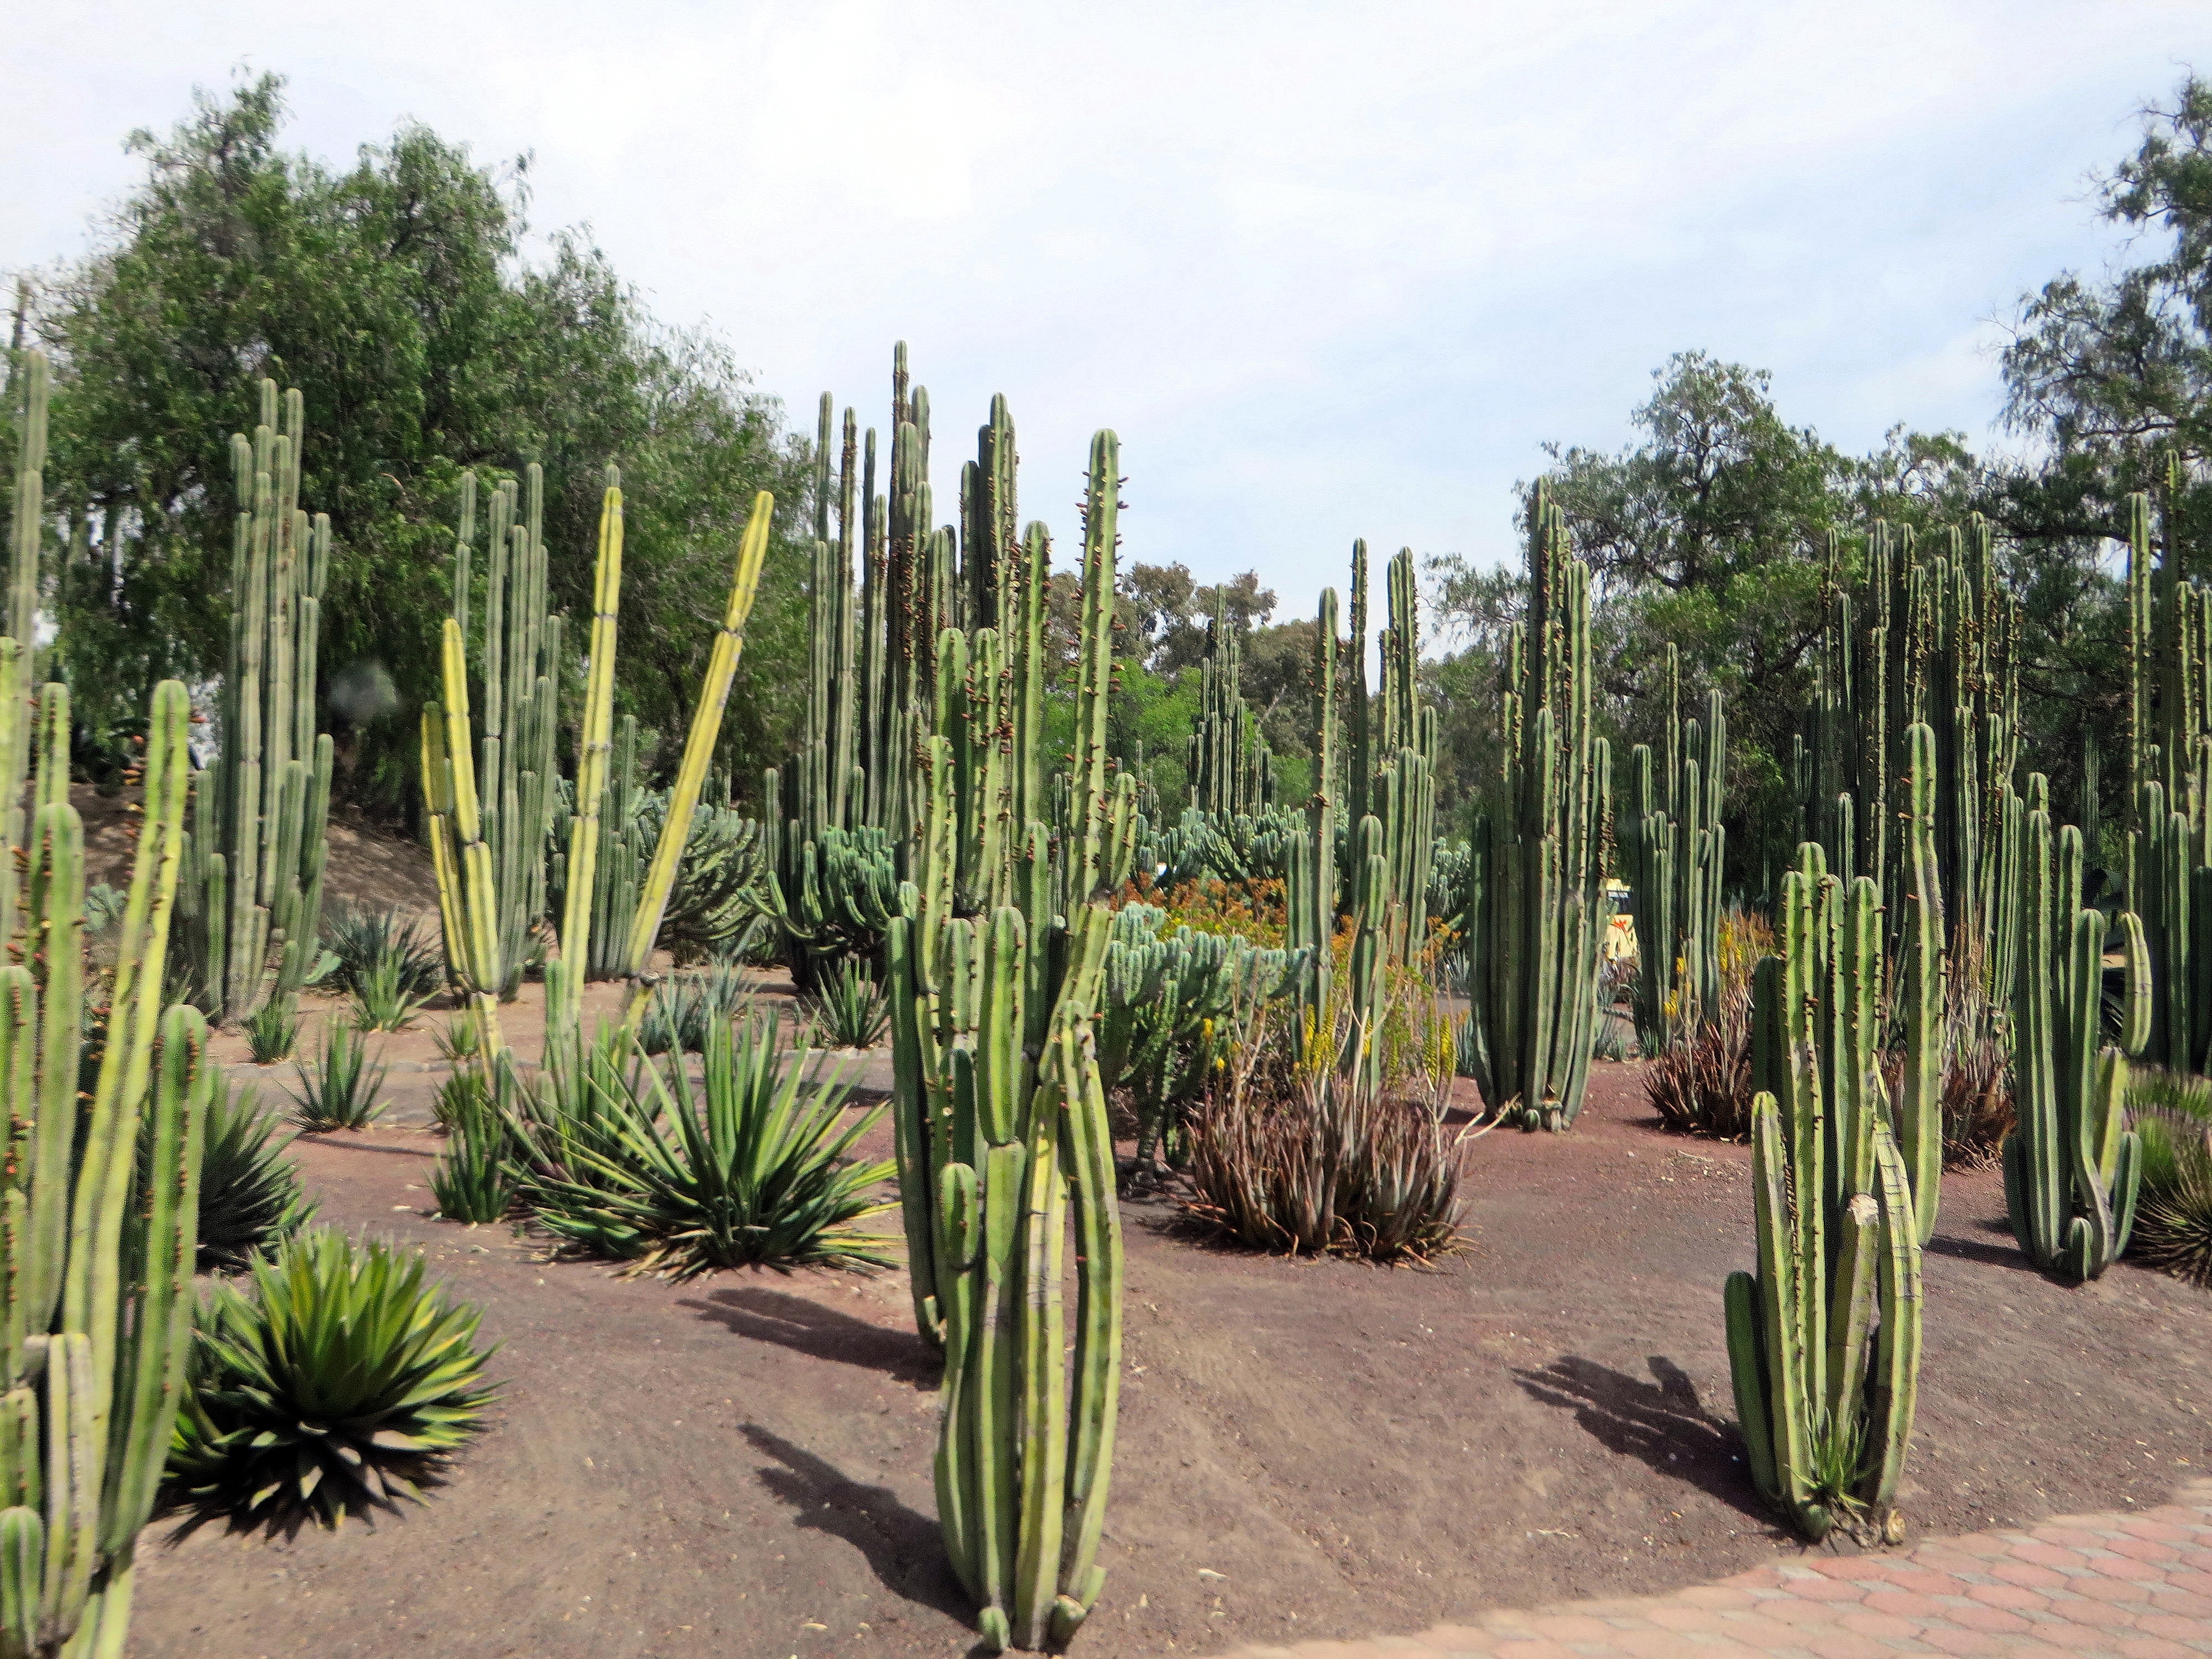
cactus, plant, spice, botany, garden, mexico, botanical garden, flowering plant, land plant, arecales, palm family